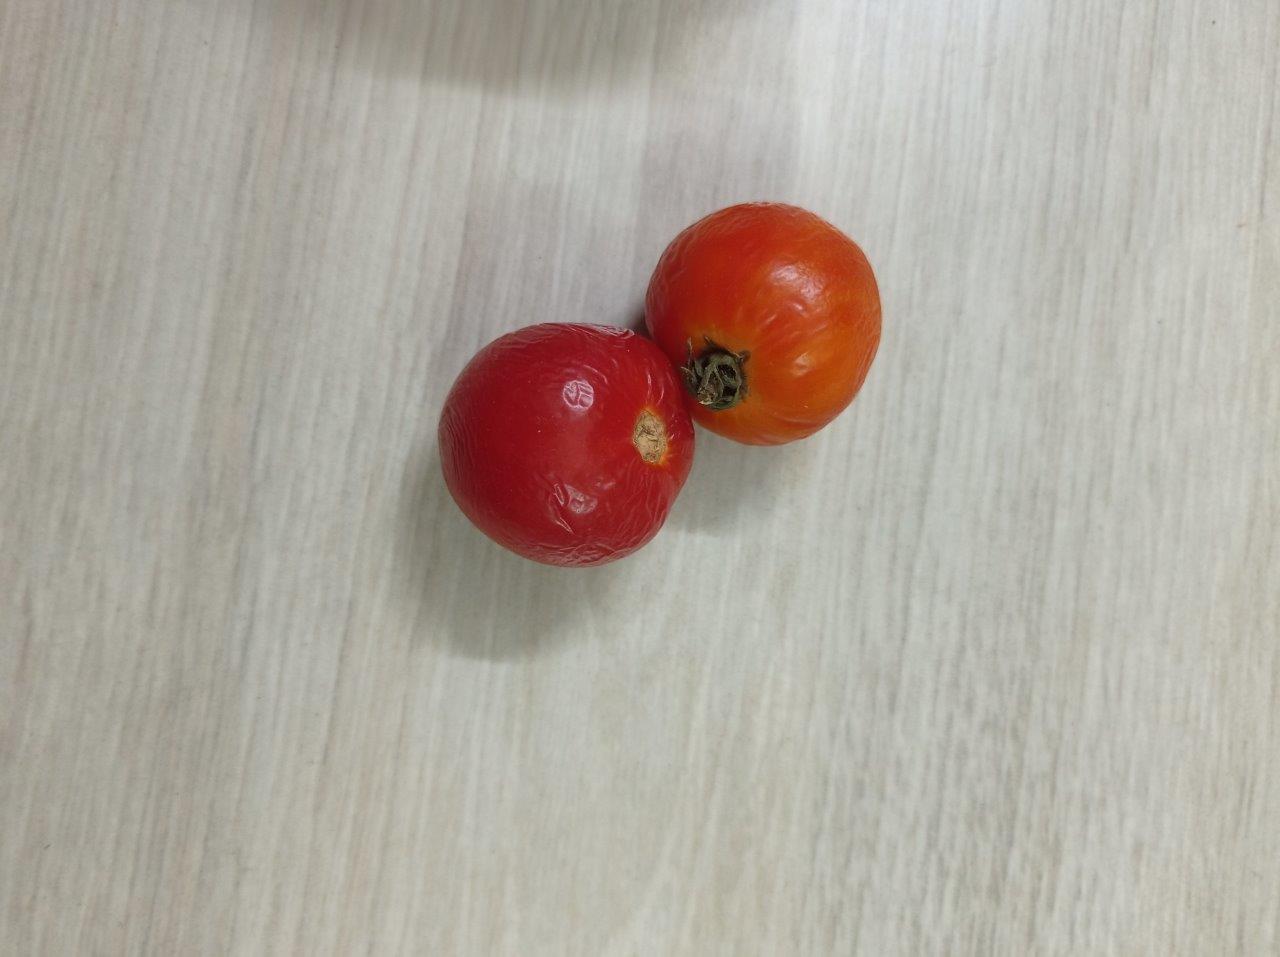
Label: Fresh